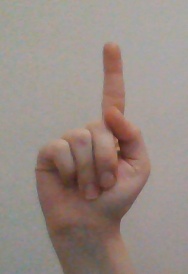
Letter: bb